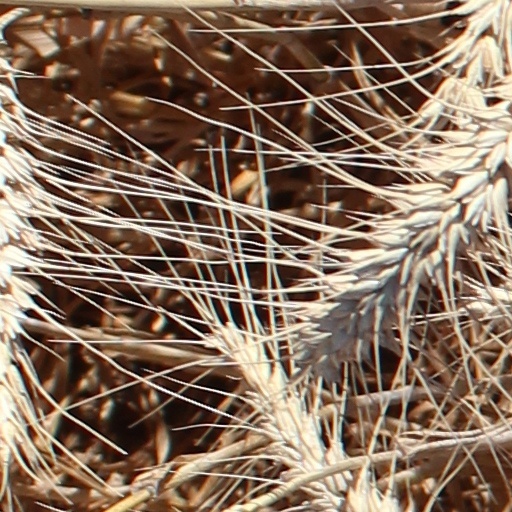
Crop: wheat